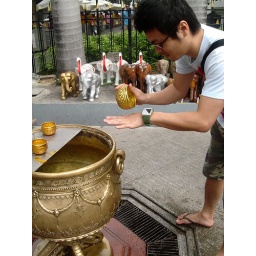
Just scoop the water from the pot and drench yourself in it.